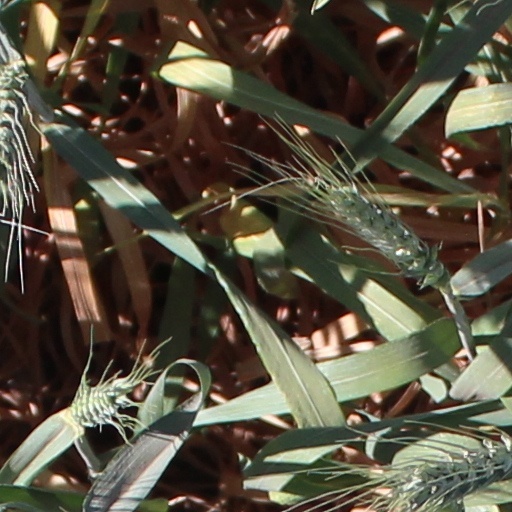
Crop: wheat